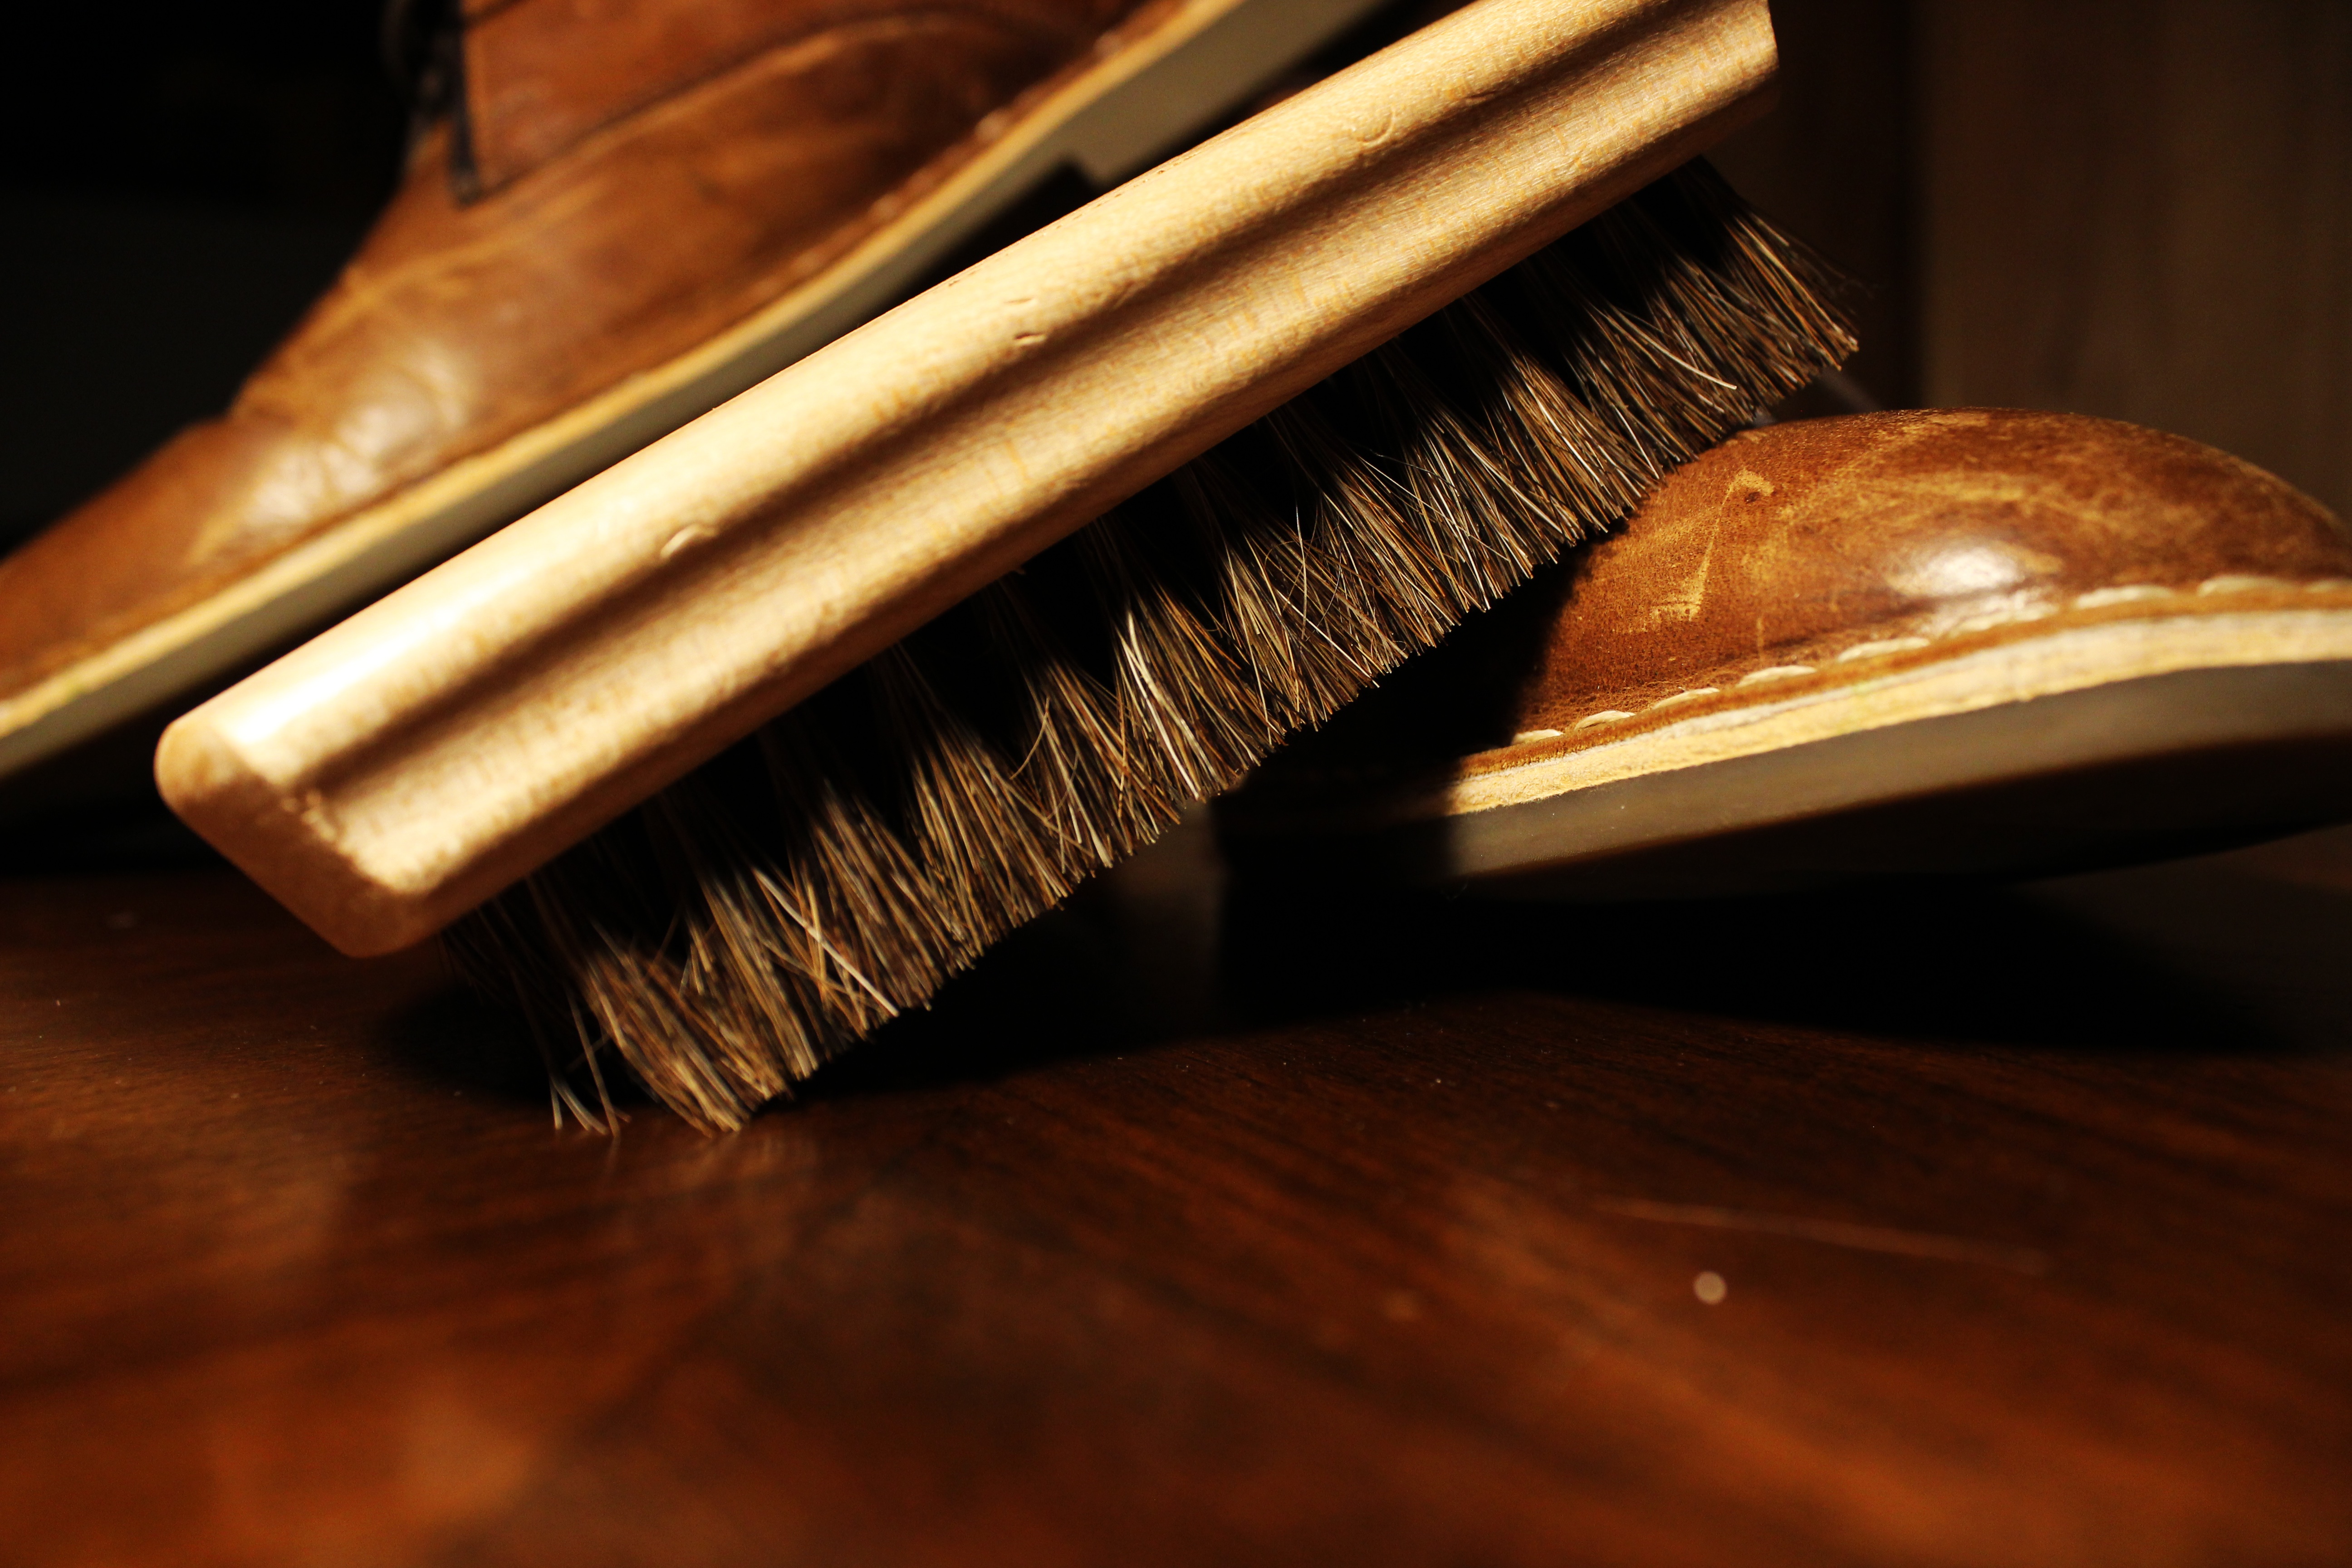
wood, guitar, horn, musical instrument, close up, carving, string instrument, plucked string instruments